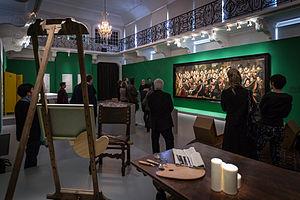
Marie Charles Robert Heitz, né à Saverne en Alsace-Lorraine durant la période du Reichsland le 3 août 1895, et décédé à Strasbourg le 14 novembre 1984, est un administrateur, homme politique, écrivain, critique d’art, artiste peintre et résistant français. Observateur intelligent de son époque, il a laissé deux volumes de souvenirs et de réflexions, Souvenirs de jadis et de naguère et Vues cavalières, que Georges Foessel, ancien archiviste de Strasbourg et historien estimé, qualifie de « sources indispensables pour l'histoire du XXᵉ siècle alsacien ».